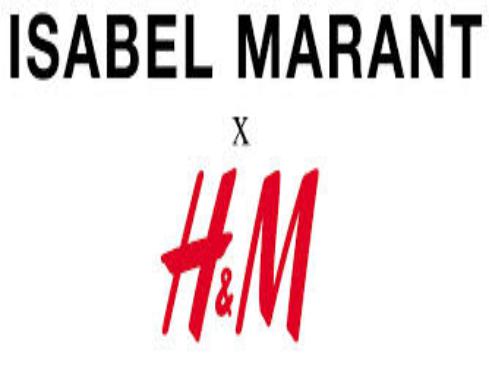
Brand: Isabel Maran-2
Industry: Clothes